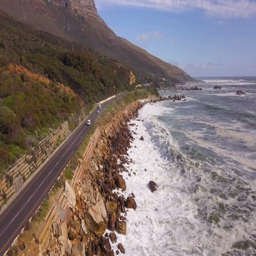
aerial of cars on a beautiful coastal road